UG convoys

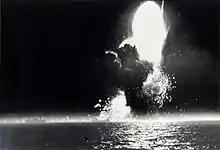
The explosion of SS "Paul Hamilton" on 20 April 1944.

Commencing with Convoy UGF 2, sailing from New York 6 November 1942, fast eastbound convoys sailed along the southern trans-Atlantic route at irregular intervals of about 25 days until June 1943. Convoys UGF 2 and UGF 3 terminated at Casablanca, and to the Mediterranean port of Oran with Convoy UGF 4. In preparation for the Allied invasion of Sicily, Convoys UGF 8 and UGF 9 sailed in two sections with the second section being called Convoy UGF 8A and Convoy UGF 9A, respectively. Sailing frequency to the Mediterranean was then reduced by preparations for Operation Overlord. Convoy UGF 10 was the last convoy terminating at Oran on 2 September 1943 and Convoy UGF 11 was the first to the southern European port of Naples on 31 May 1944. With Convoy UGF 12 sailing from Hampton Roads 1 July 1944, the interval was set at 27 days, at which it remained the rest of the war. This schedule called for two escort groups based at Norfolk and two convoy commodores. Convoys UGF 15B and UGF 17B terminated in Marseille. The last fast eastbound Convoy UGF 22 terminated in Oran on 8 April 1945. A total of 382 ships sailed in 26 fast convoys and none were lost.